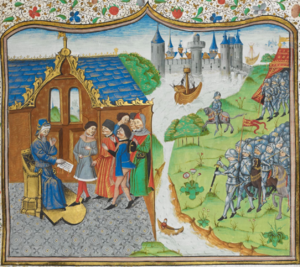
Edmond de Langley fut comte de Cambridge à partir de 1362, duc d'York, et chevalier de l'ordre de la Jarretière.